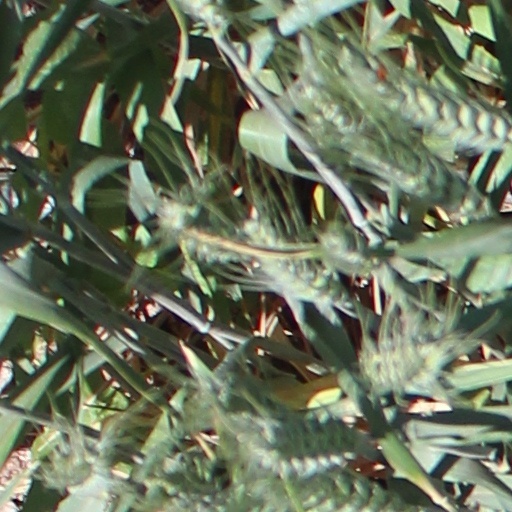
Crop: wheat